CZ 805 BREN

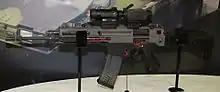
CZ 805 BREN A1 cutaway with Meopta MeoRedT and MeoMag 3 sights

The company reduced its modularity for the competition and submitted a 5.56 mm rifle (A1) and 5.56 mm carbine (A2), as well as similarly configured 7.62 Soviet-chambered guns. This was eventually reduced to just the 5.56 mm system. When the tender was released, 27 weapons were submitted, but were reduced to just the CZ 805 and FN SCAR-L. The CZ 805 won narrowly from emphasis on a domestic design and the result was made public on 1 February 2010. FN Herstal did not contest the decision, and the CZ 805 was officially ordered on 18 March 2010: 6,687 CZ 805 BREN A1 assault rifles; 1,250 CZ 805 BREN A2 carbines; and 397 CZ 805 G1 proprietary grenade launchers. Each one was equipped with Meopta ZD-Dot red dot sights and iron sights. For special forces, 1,386 enhanced optical suites consisting of Meopta's DV-Mag3 daylight 3× magnifier, NV-3Mag night 3× magnifier, and a DBAL-A2 (AN/PEQ-15A) laser target designator were also ordered.